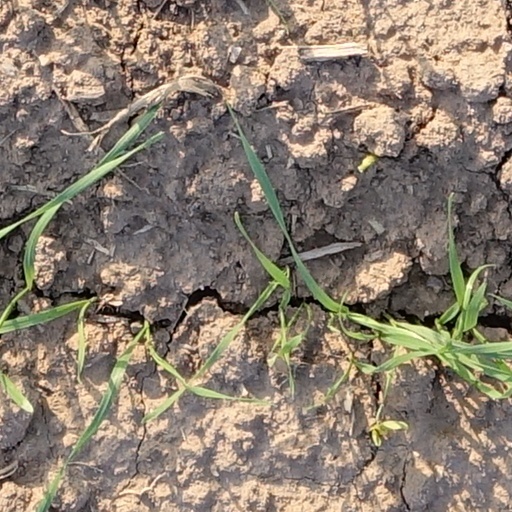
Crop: wheat